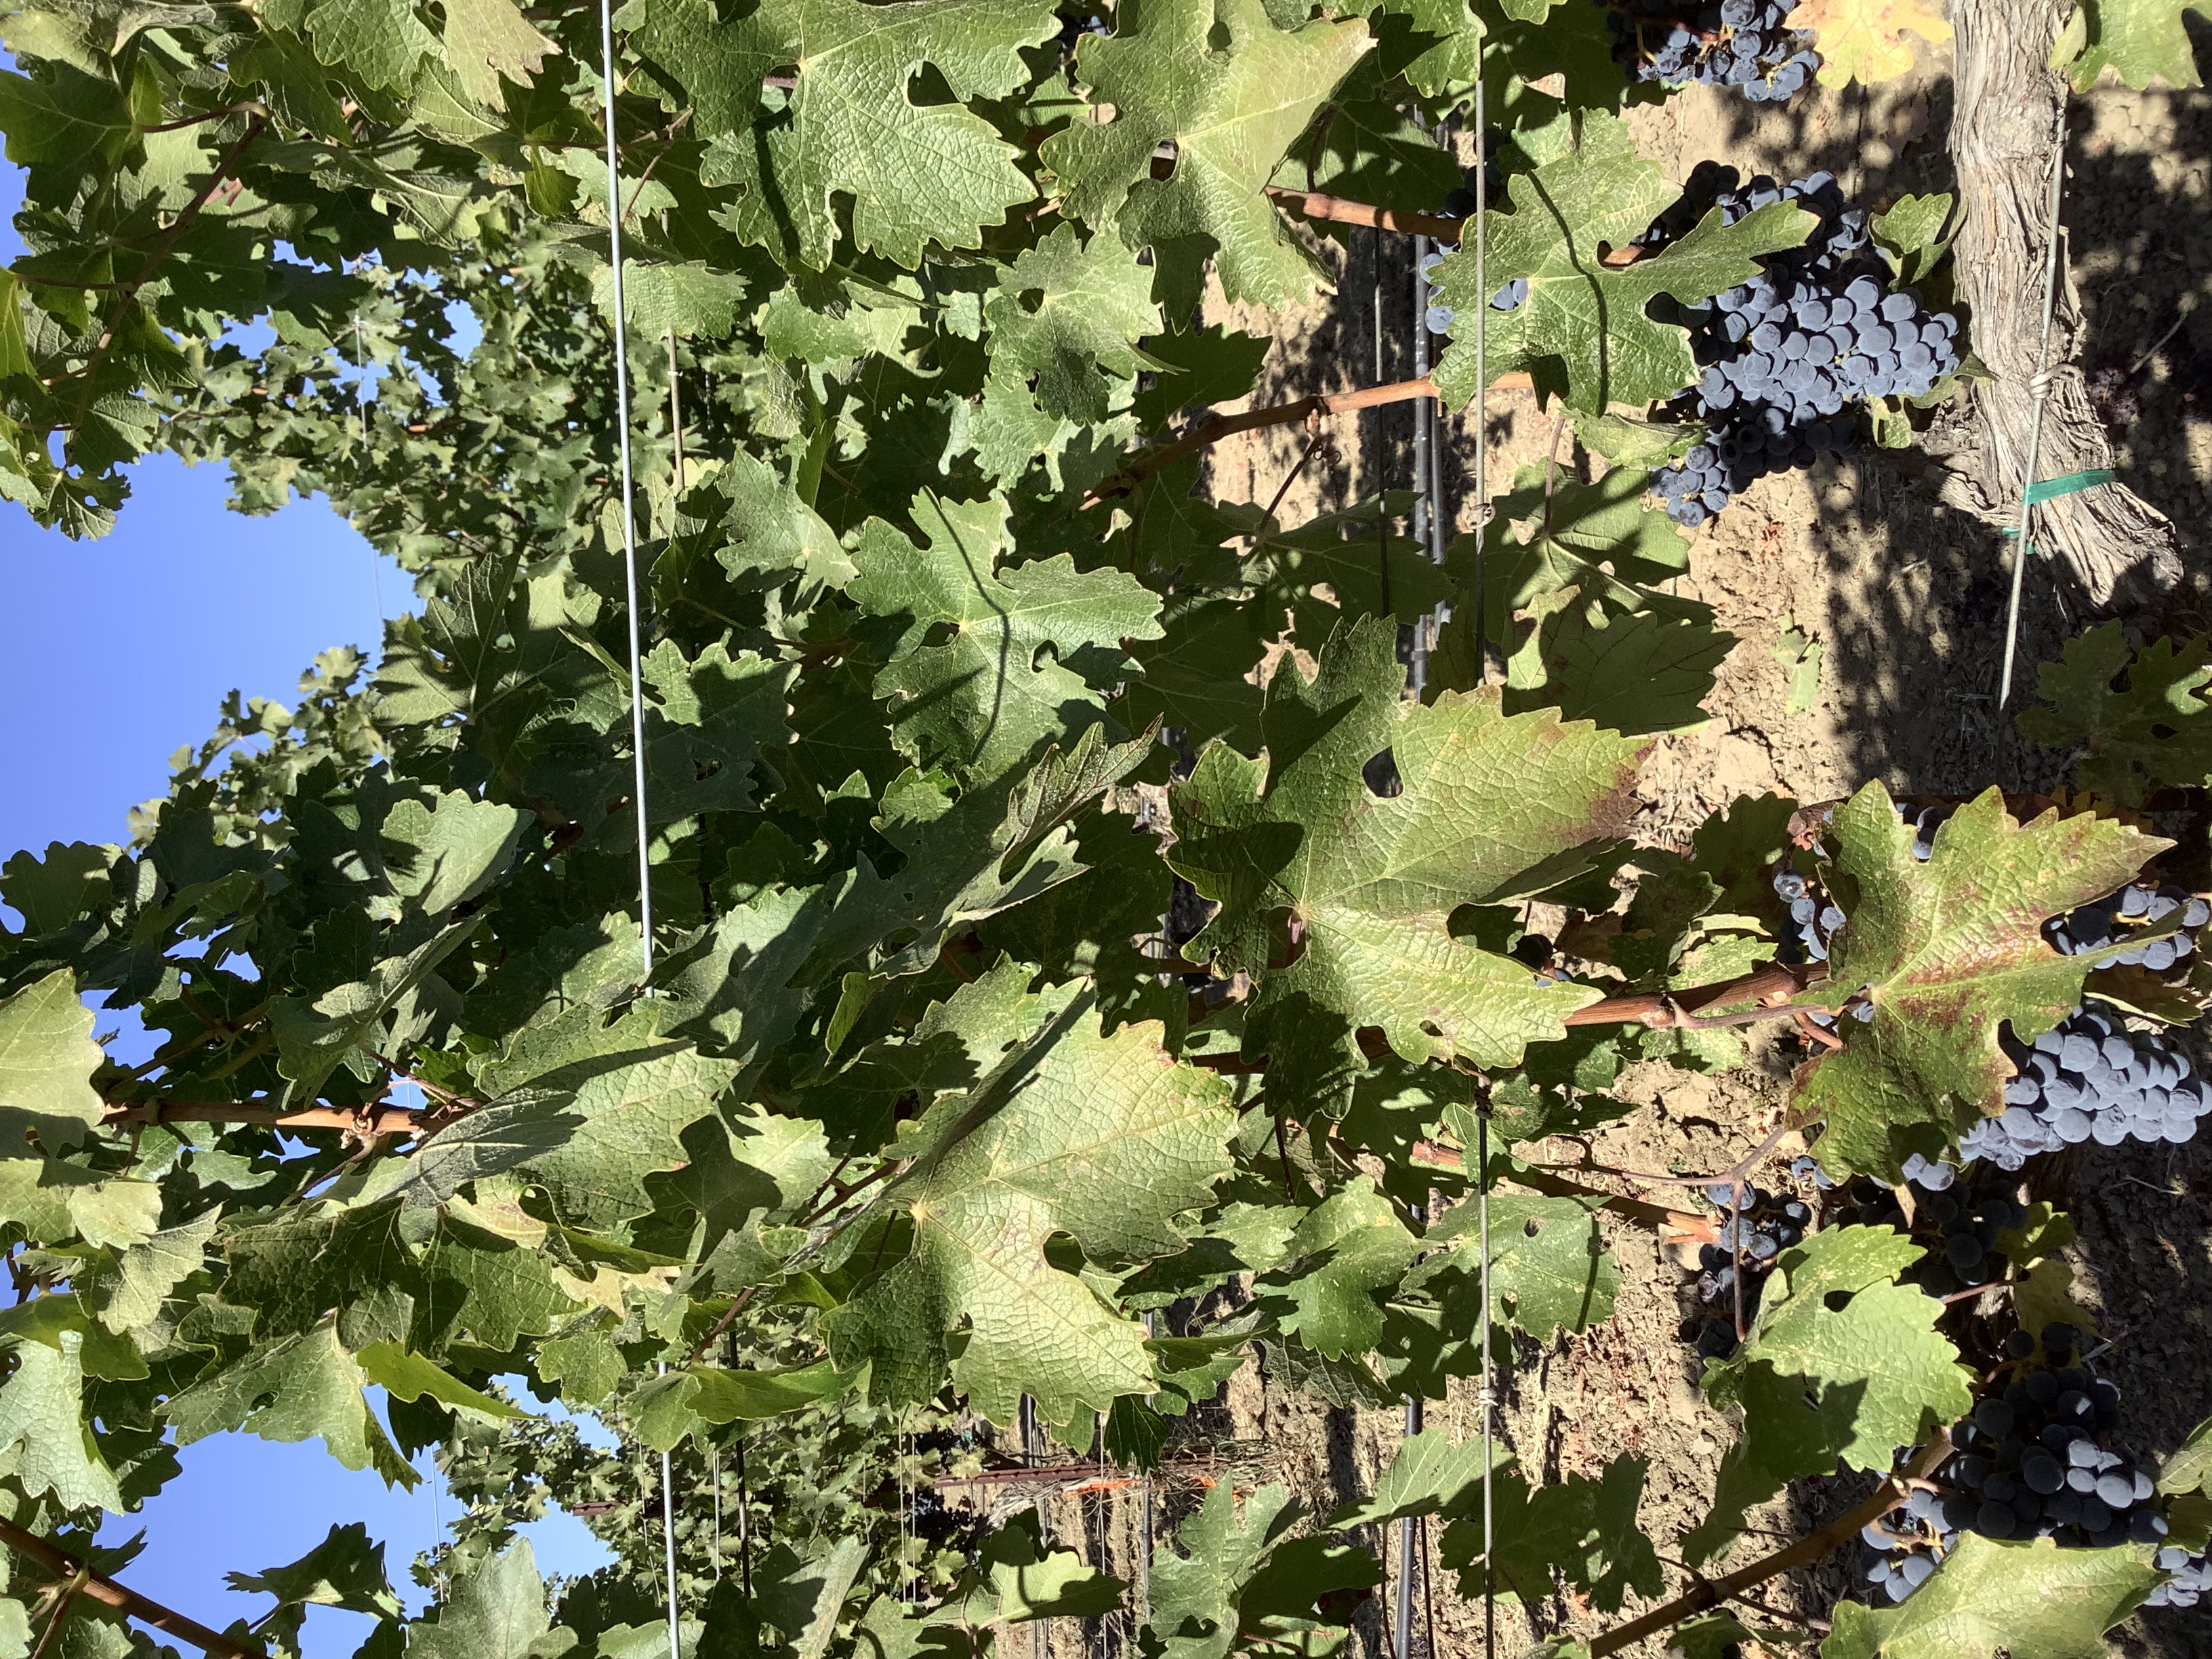
Label: Red Blotch